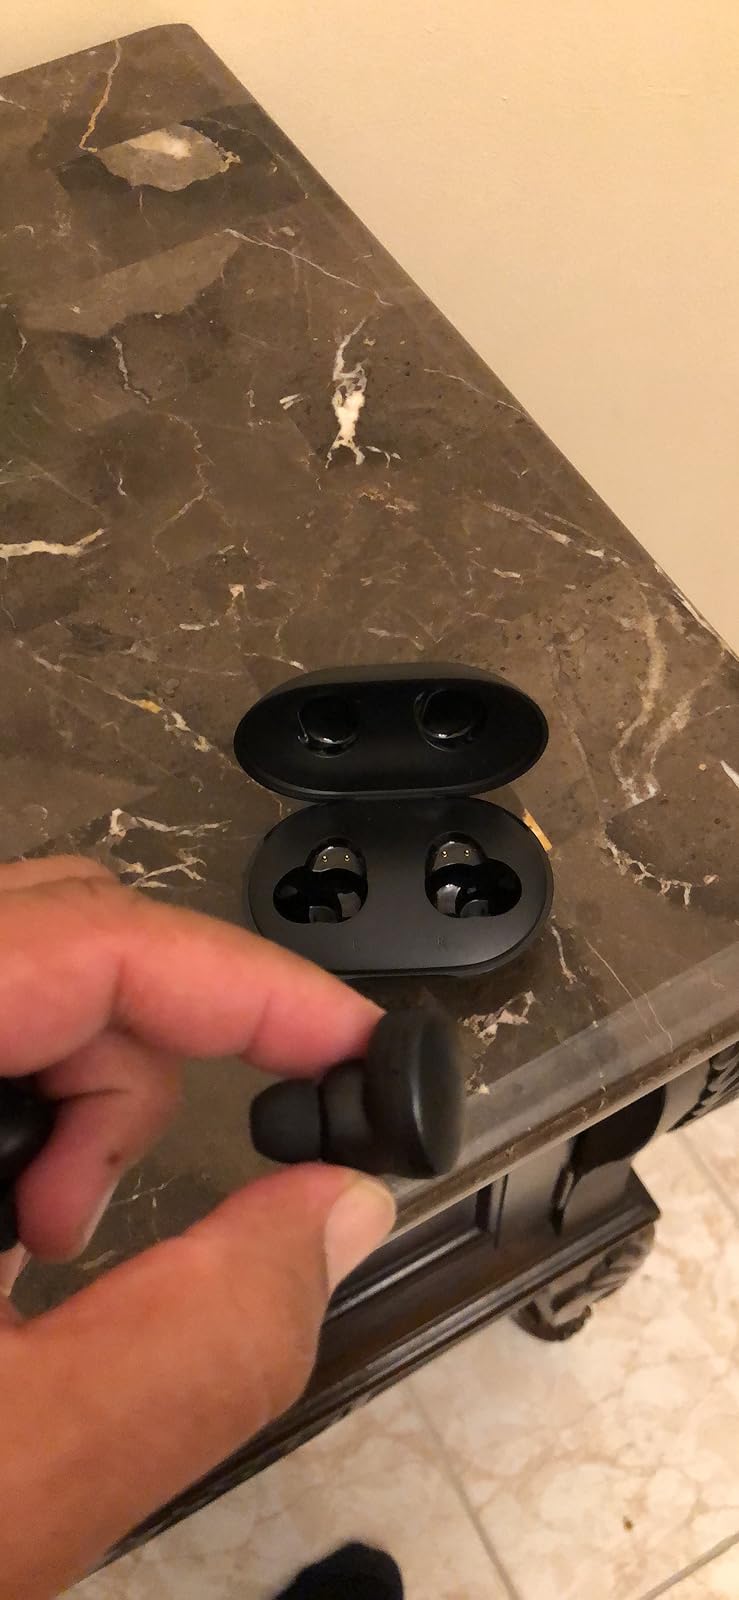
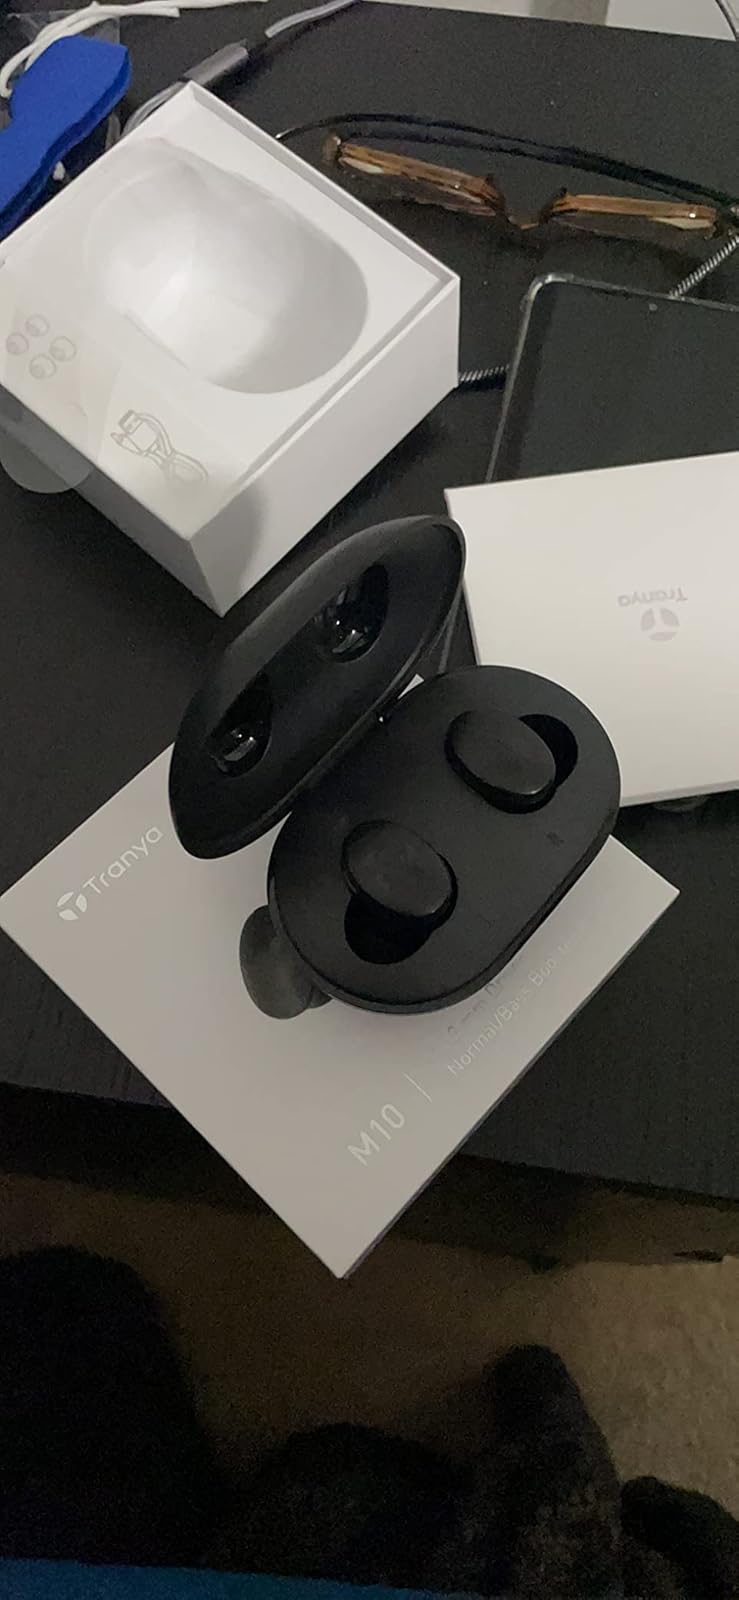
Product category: earbuds
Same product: yes